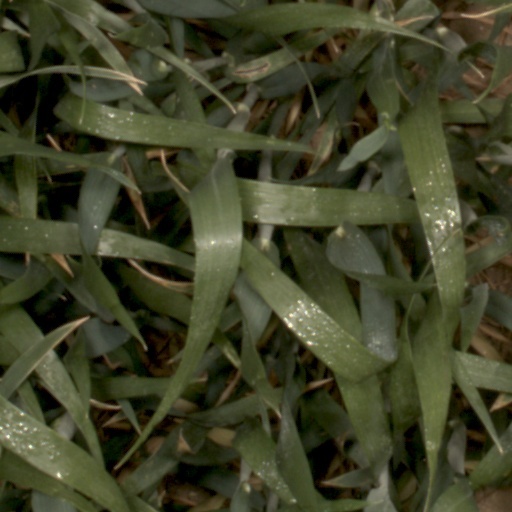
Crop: wheat